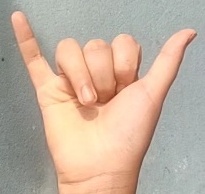
ASL sign: Y